First Free Will Baptist Church and Vestry

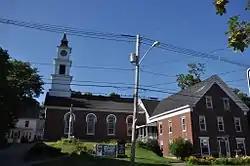

The First Free Will Baptist Church (also known Miss Perkins' High School and Holderness Academy) are a historic Free Will Baptist Church complex in Ashland, New Hampshire. The complex consists of three buildings: the brick church building, which was built in 1834; the old vestry, a brick building standing near the street which was built c. 1835 as a school and converted to a vestry in 1878; and the new vestry, a wooden structure added in 1899 to join the two brick buildings together. The church, a fine vernacular Federal style building when it was built, had its interior extensively restyled in the late 19th and early 20th centuries. The complex was listed on the National Register of Historic Places in 1983, primarily as a good example of modest Victorian church architecture. It now houses the Ashland Community Church.